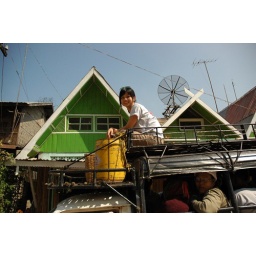
roof seats are reserved for the men when monks are sitting underneath